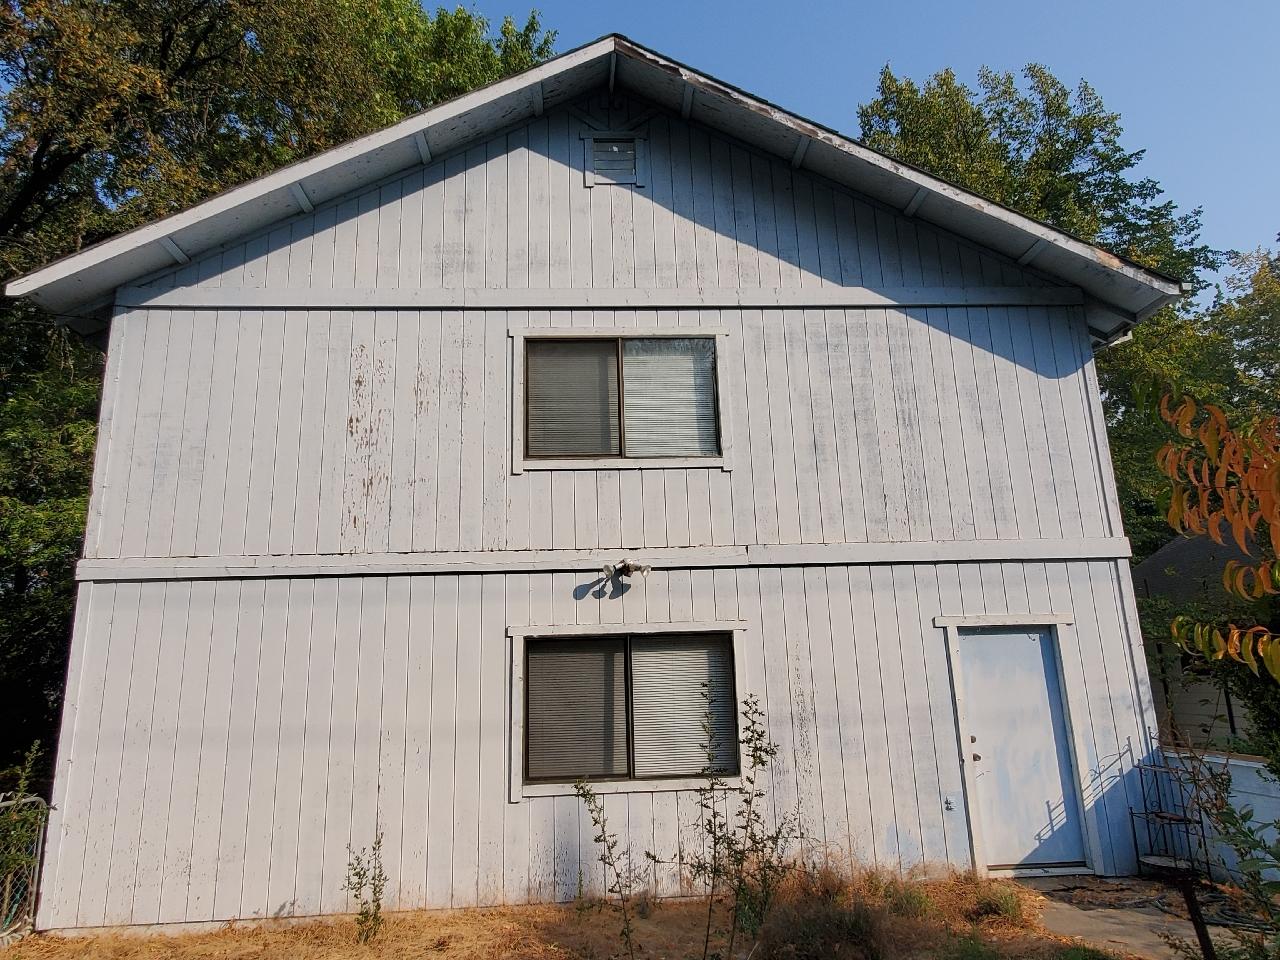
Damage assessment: no_damage